Coleman Coliseum

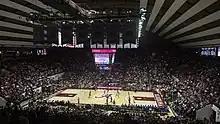
SEC men's basketball game in Coleman Coliseum

Effective with the 2016–17 school year, Coleman Coliseum is home to both Crimson Tide basketball teams, as well as the women's gymnastics team. The women's basketball team, which played at Foster Auditorium in its first season of 1974–75, began splitting home games between the two venues the following season, and moved its entire home schedule to the Coliseum in 1981. The team returned to Foster late in the 2010–11 season, and used that venue as its regular home until returning to the Coliseum in 2016.